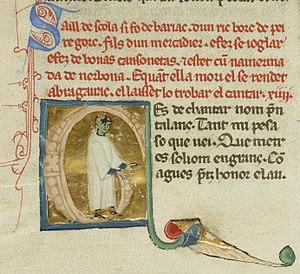
Salh d’Escola est un troubadour périgourdin de la fin du XIIᵉ siècle, originaire de Bergerac. Une seule de ses chansons a été préservée, Gran esfortz fai qui chanta ni.s deporta.